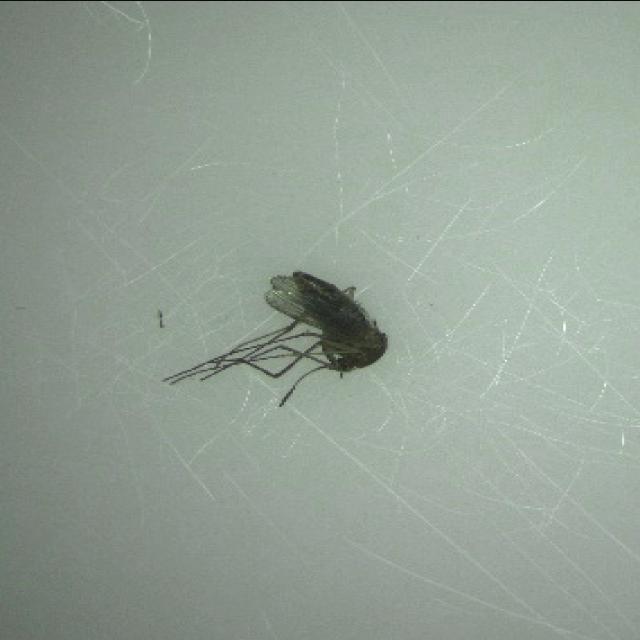
Species: culex_tritaeniorhynchus